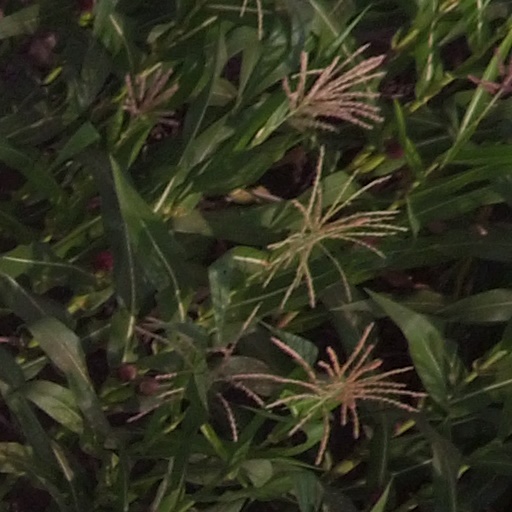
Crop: maize; corn